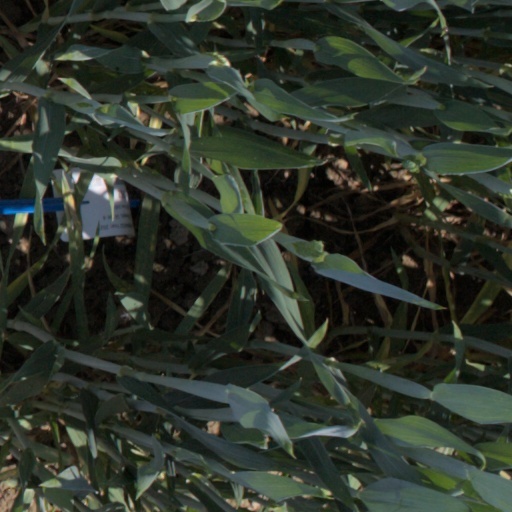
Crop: wheat